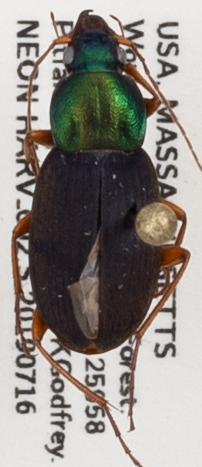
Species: Chlaenius emarginatus
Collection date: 2019-07-16
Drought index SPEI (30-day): -0.008
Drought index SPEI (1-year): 2.09
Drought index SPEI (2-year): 2.09